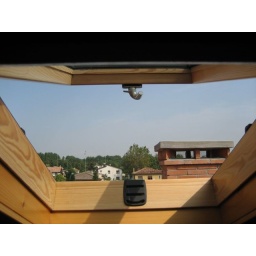
The view out the skylight in our bed and breakfast's bathroom in Venice.